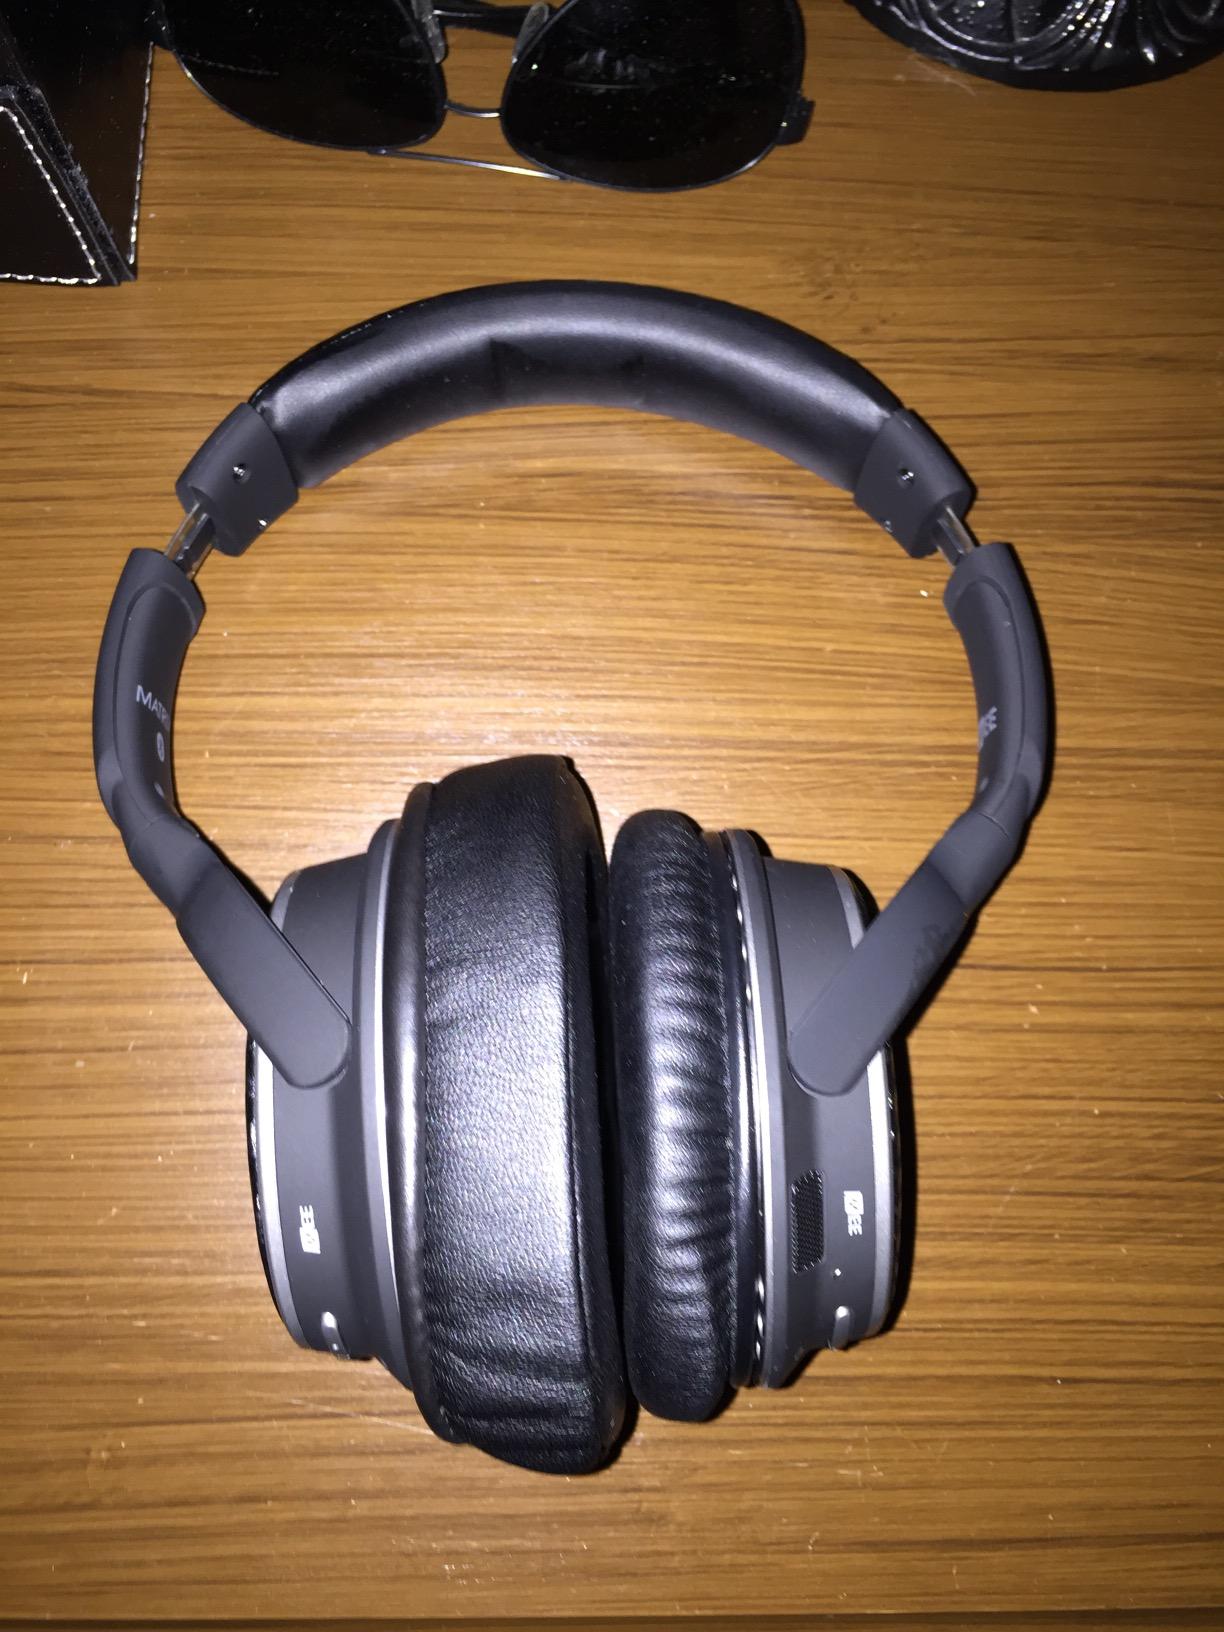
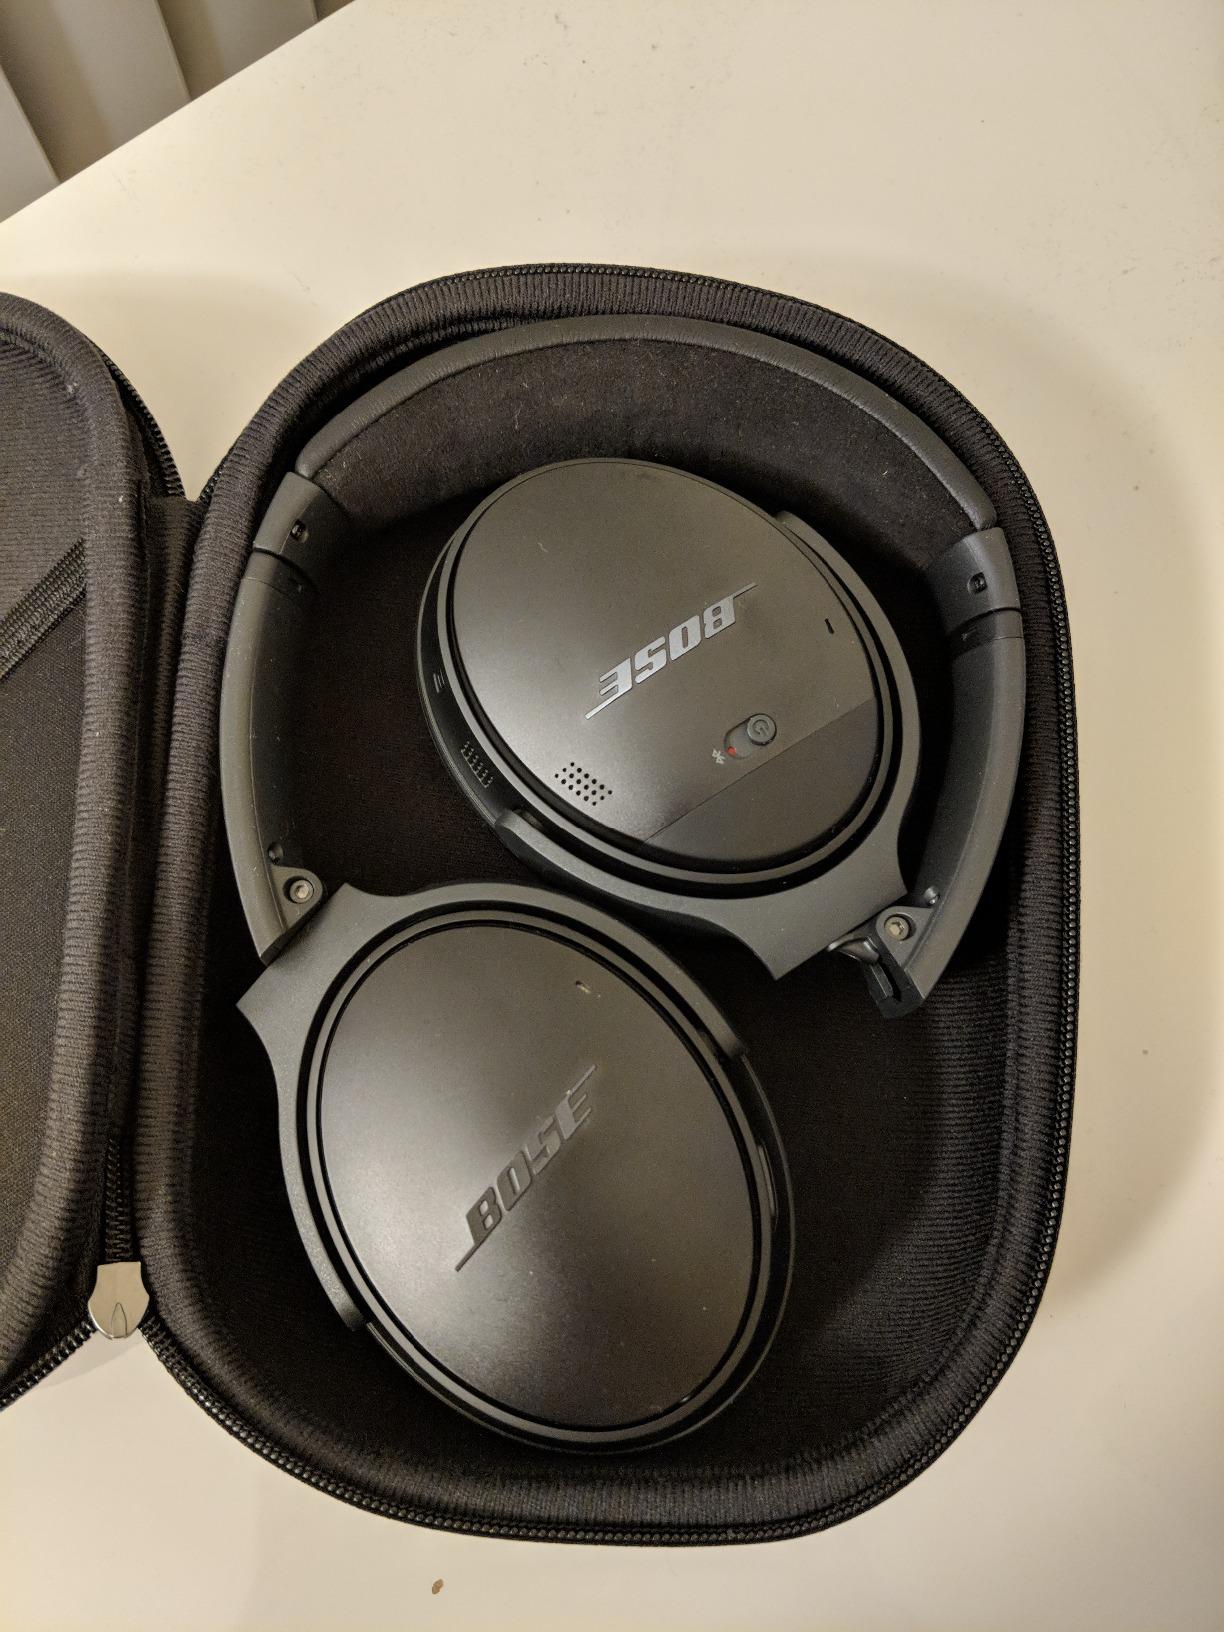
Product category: headphones
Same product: no